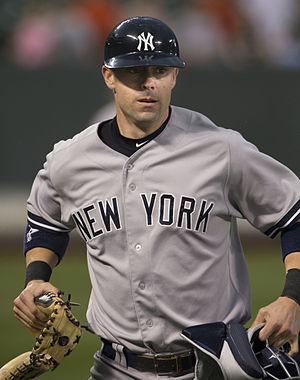
Christopher David Stewart est un receveur des Ligues majeures de baseball jouant pour les Pirates de Pittsburgh.